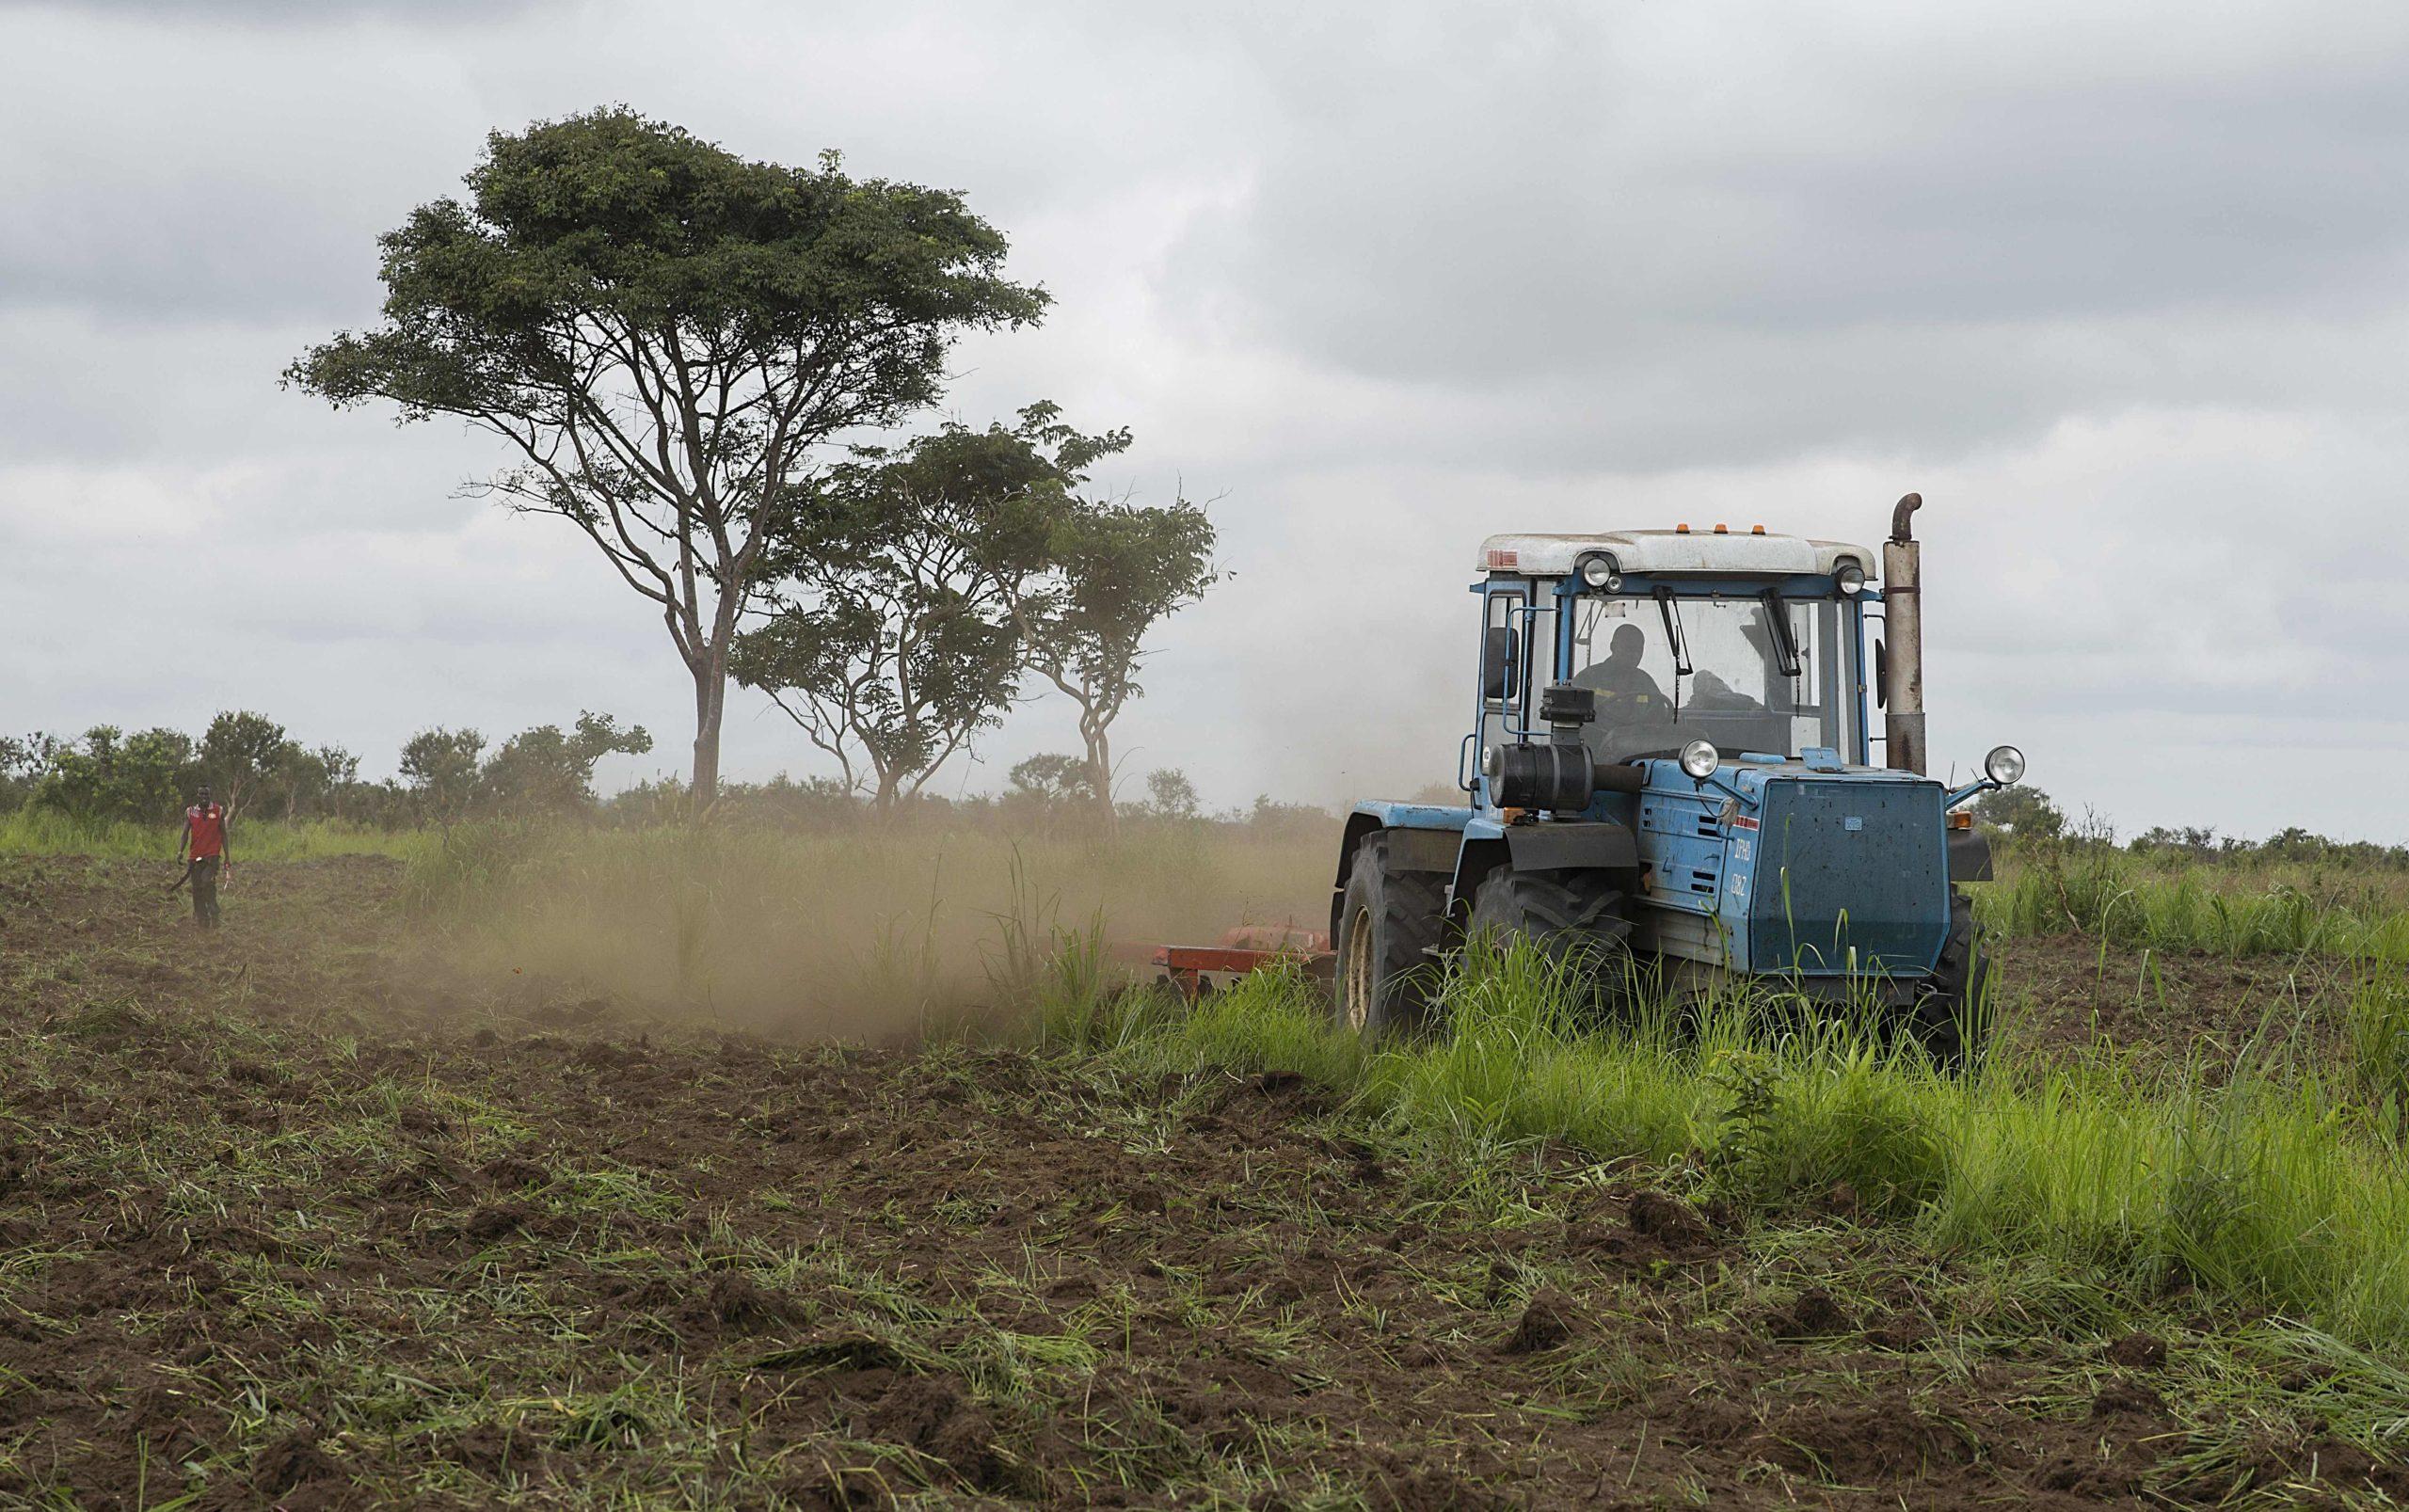
Mashine ya kilimo yenye matairi manne na rangi ya bluu, inayofanya kazi ya kukwatua shamba kwa ajili ya kupanda mazao.